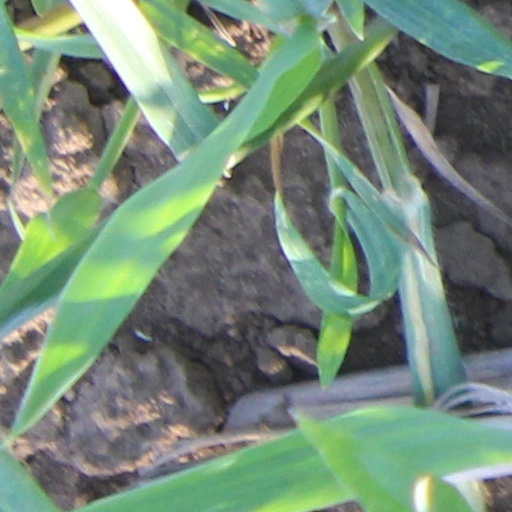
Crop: wheat